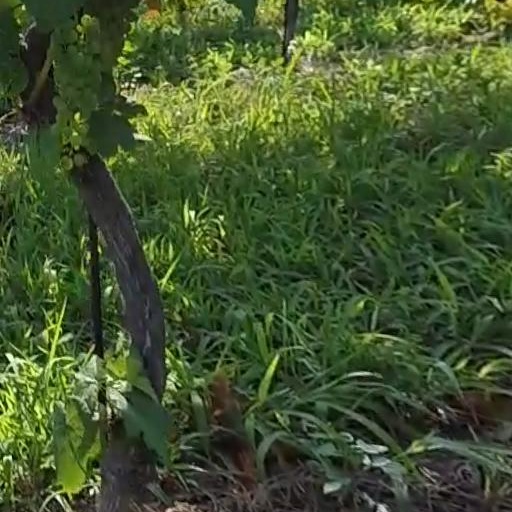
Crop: grape